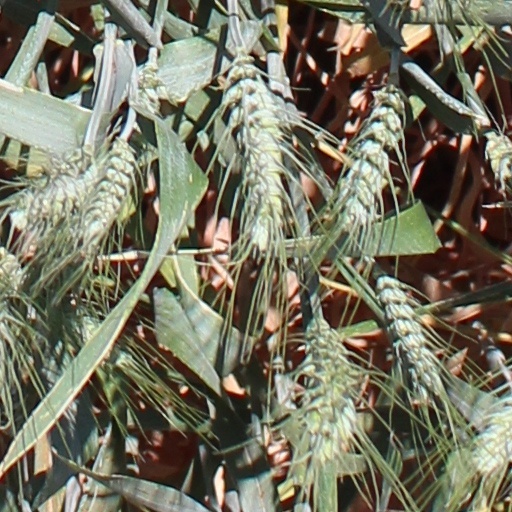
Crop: wheat